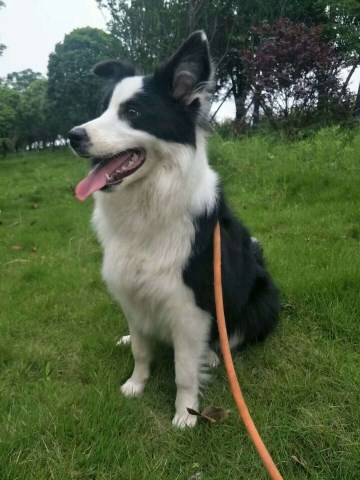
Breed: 2594-n000109-Border_collie